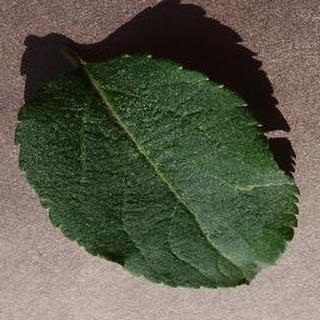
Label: healthy_apple